Kepler-27

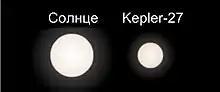

The planetary system of Kepler-27 comprising two small gas giants on eccentric orbits was discovered in late 2011. The planets Kepler-27b and Kepler-27c have equilibrium temperatures of 610 K and 481 K, respectively. In 2021, a third, sub-Neptune-sized planet was confirmed, orbiting closer in than the other two planets.